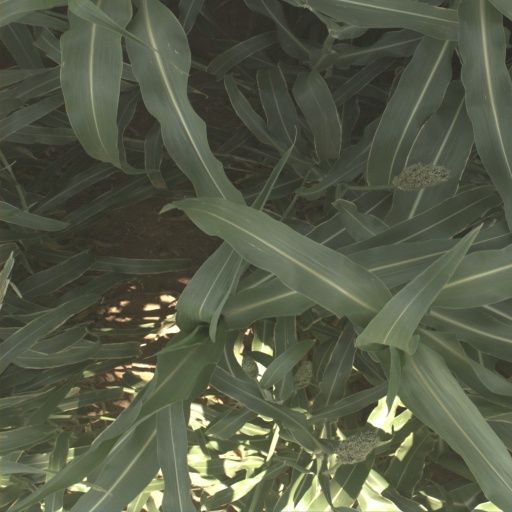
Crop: sorghum